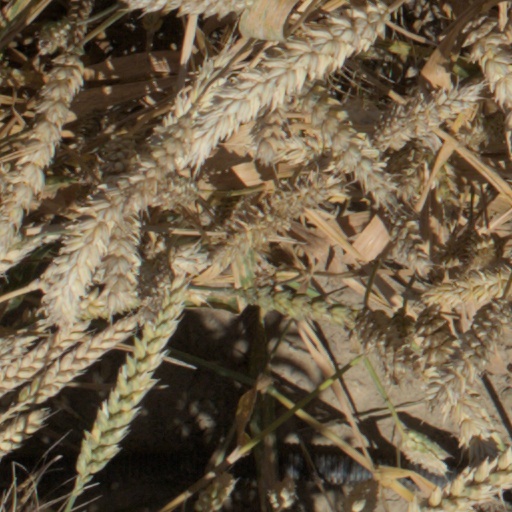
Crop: wheat